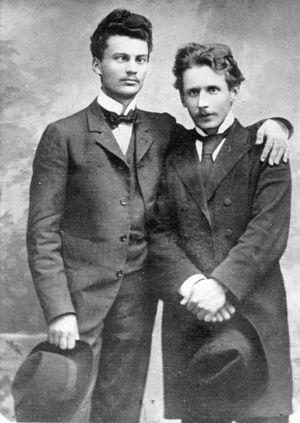
Mikalojus Konstantinas Čiurlionis, né le 22 septembre 1875 à Senoji Varėna et mort le 10 avril 1911 à Pustelnik, est un compositeur et peintre lituanien.